Tjust

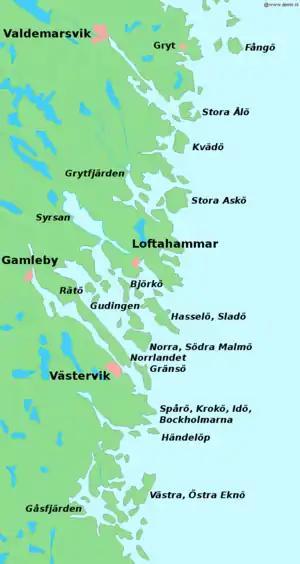
Tjust has an extensive coastal archipelago on the Baltic Sea.

Tjust was one of the small lands of Småland, Sweden. It was divided into the hundreds of Tjust Northern Hundred and Tjust Southern Hundred. It corresponds to Västervik Municipality and the southern part of Valdemarsvik Municipality.